Cassidy (Overwatch)

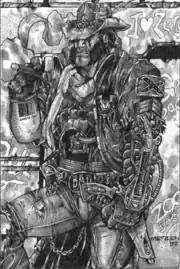
Logann's concept defined several of Cassidy's aspects, such as his cybernetic arm.

The character's original concept was designed by Chris Metzen as a cyborg cowboy considered for the original "StarCraft", "Prospector Logann". Years later, Blizzard concept artists Arnold Tsang and Peter Lee refined the design for a then-planned "StarCraft" game. While the project itself was cancelled, after "Overwatch"s development team took a liking to the design's combination of science fiction and gunslinger archetypes, it was recycled for a new character in the game. In their eyes the design had everything they wanted in a playable character : a strong personality, unique visual style, and memorable pop culture themes.